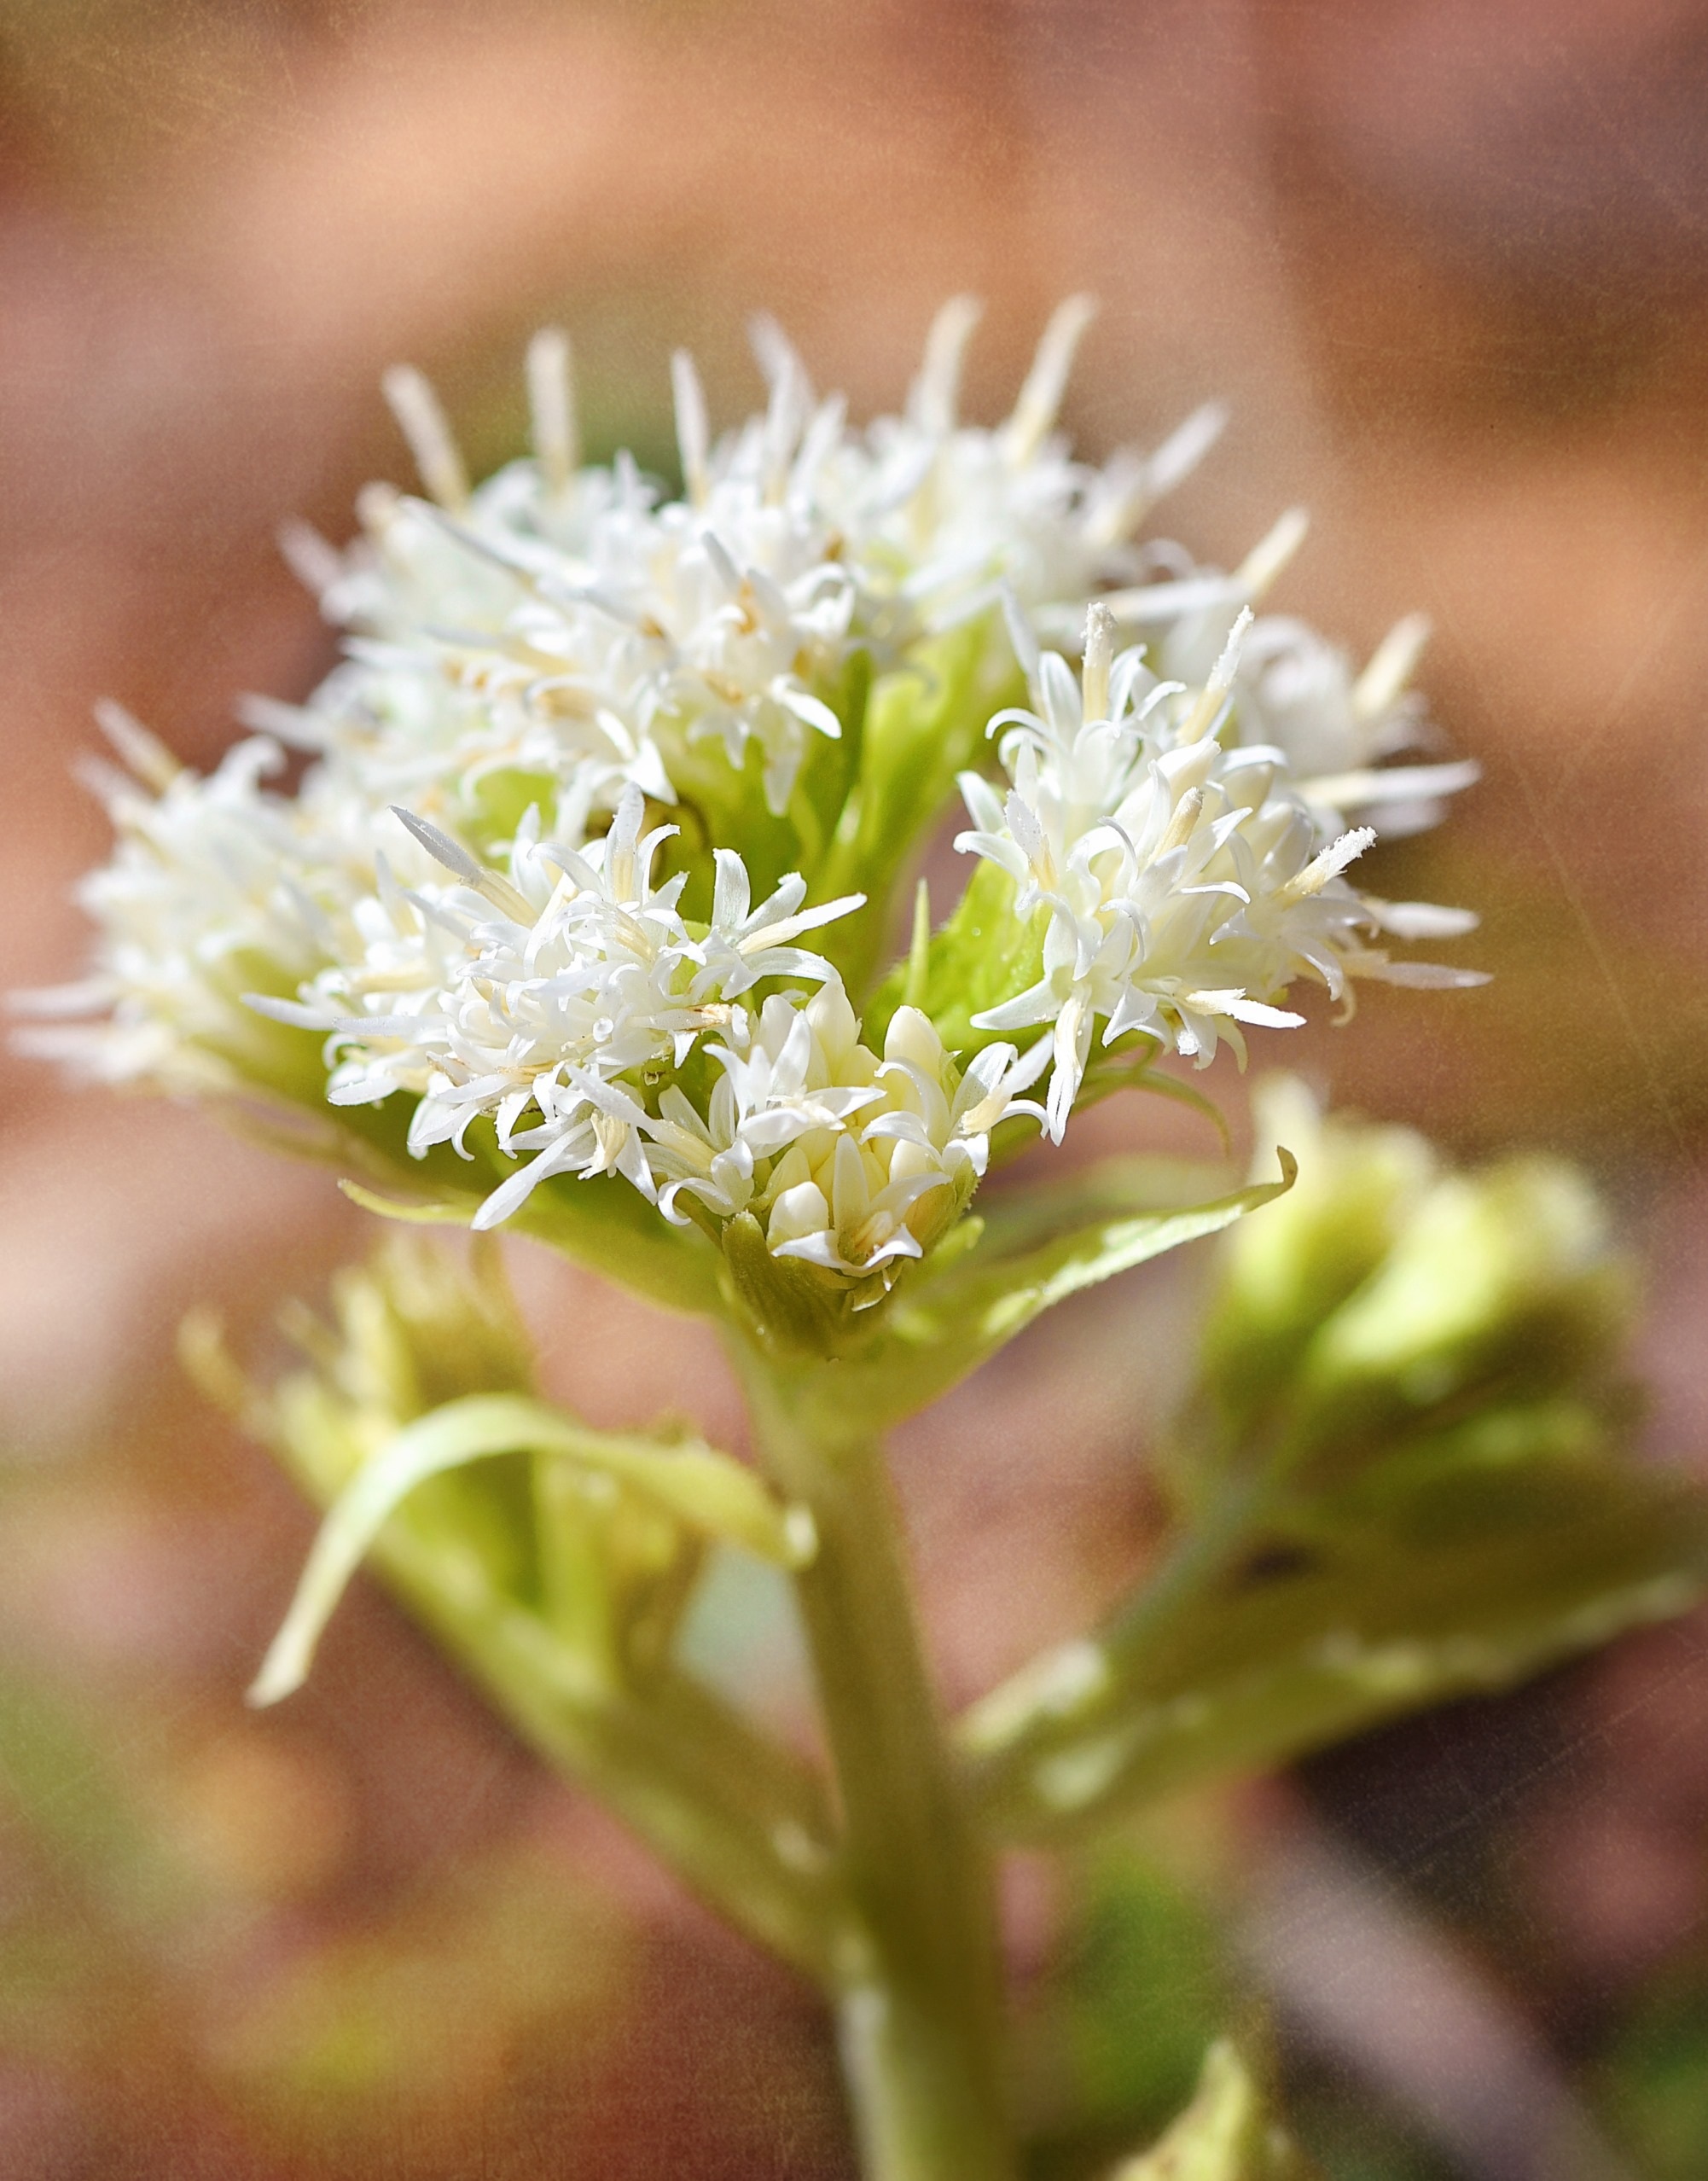
nature, forest, blossom, plant, flower, herb, produce, botany, close, flora, wildflower, flowers, close up, wild plant, composites, medicinal plant, macro photography, flowering plant, forest plant, white butterbur, plant stem, land plant, petasites albus